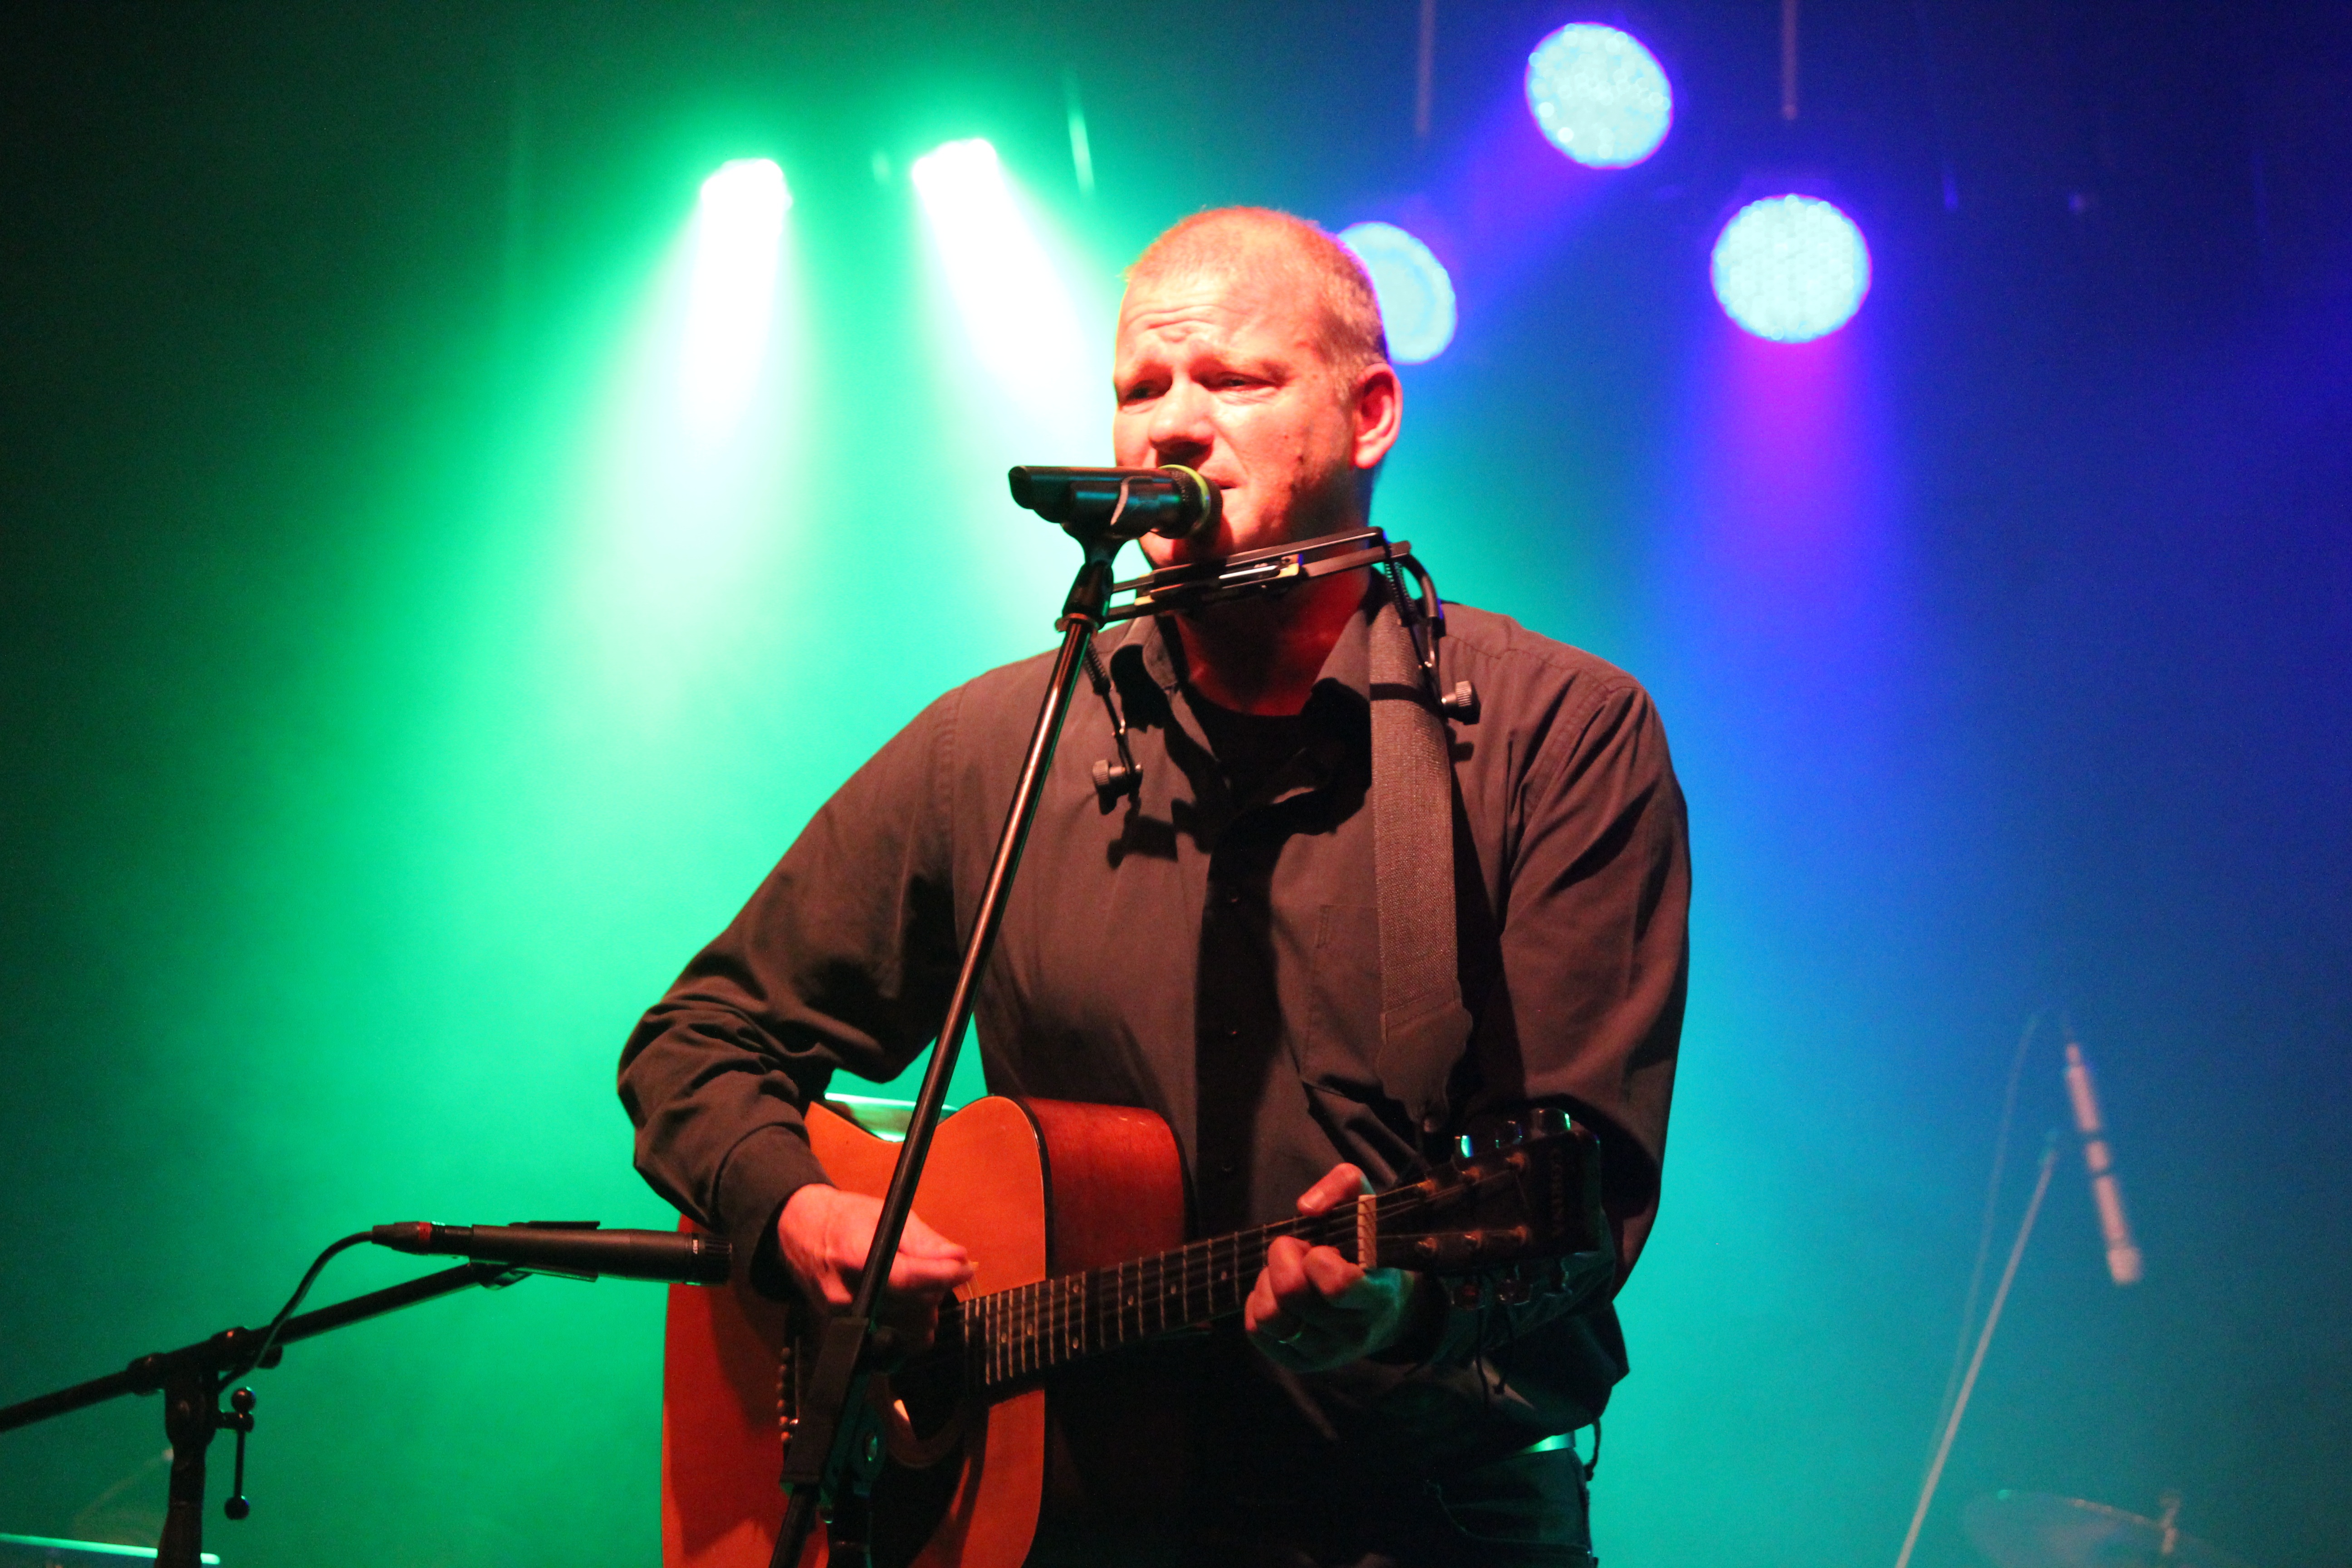
music, guitar, concert, singer, artist, musician, performance art, stage, performance, bassist, singing, event, guitarist, drums, drummer, harmonica, entertainment, songwriter, performing arts, singer songwriter, rock concert, occur, jan willem van den field